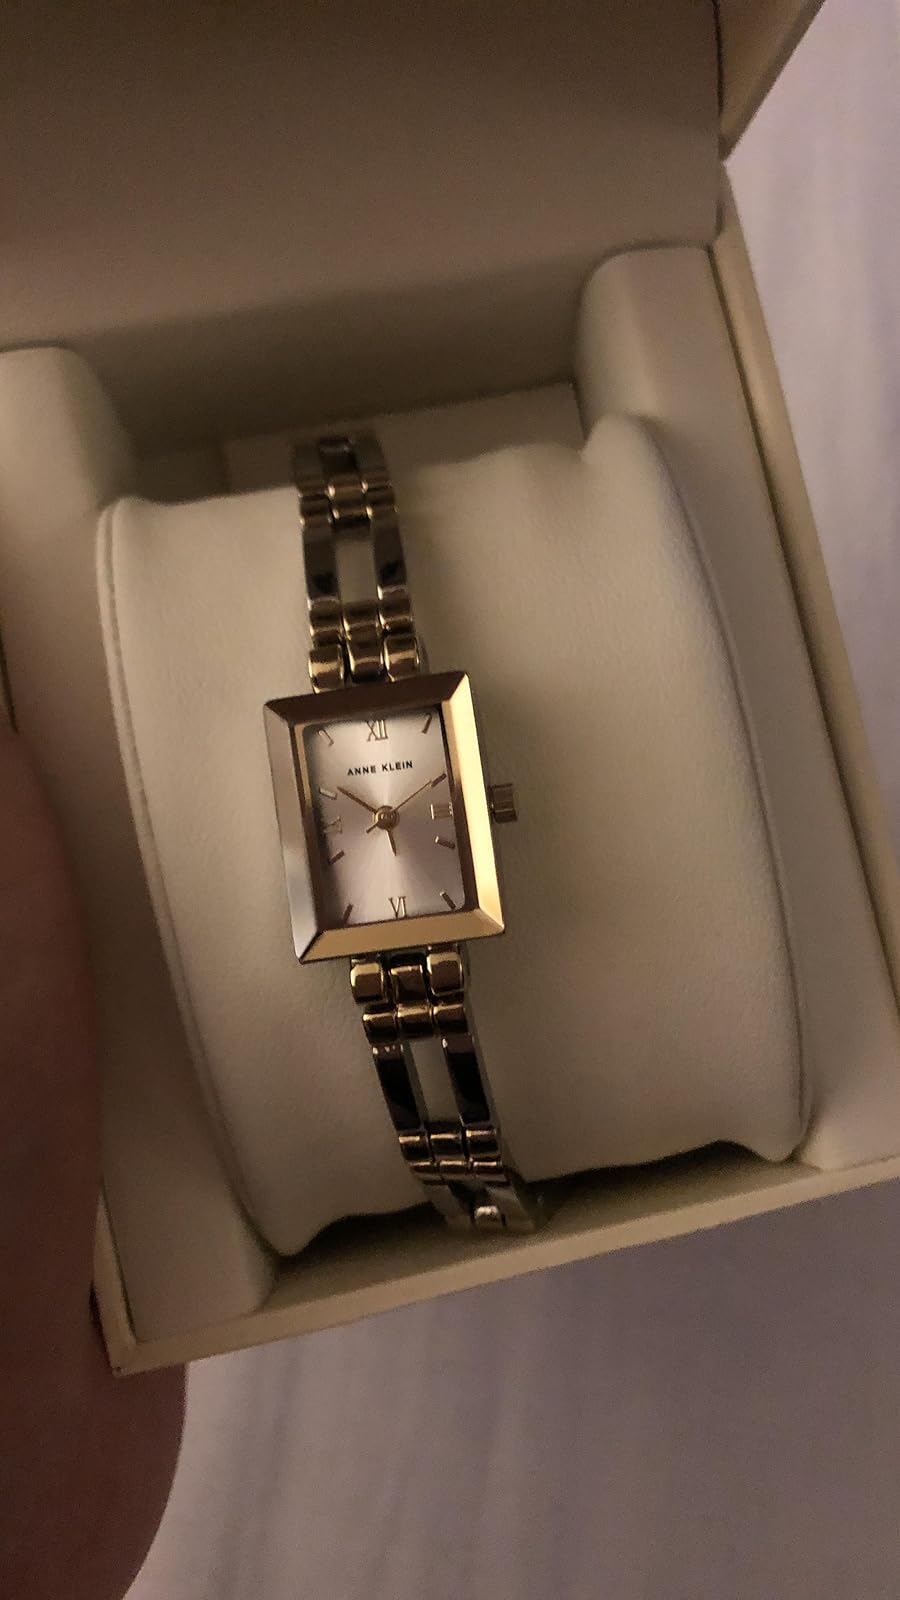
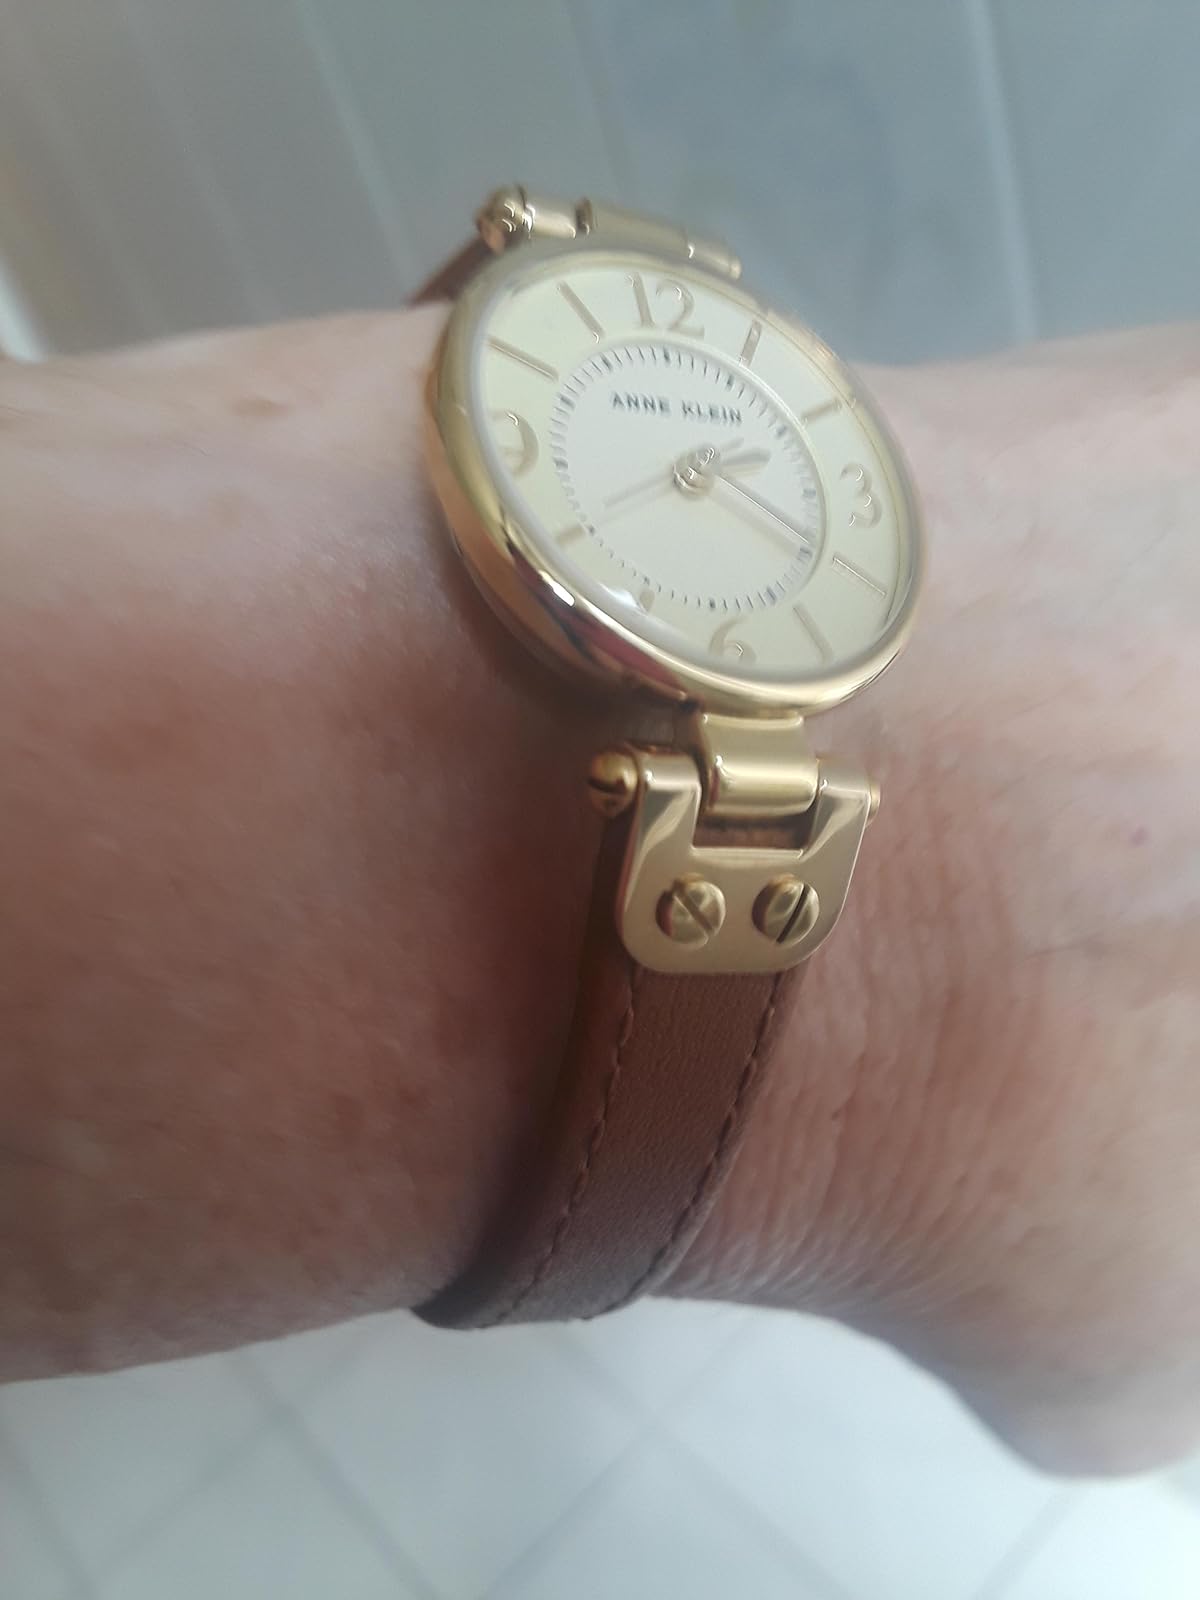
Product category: accessories_watch
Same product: no